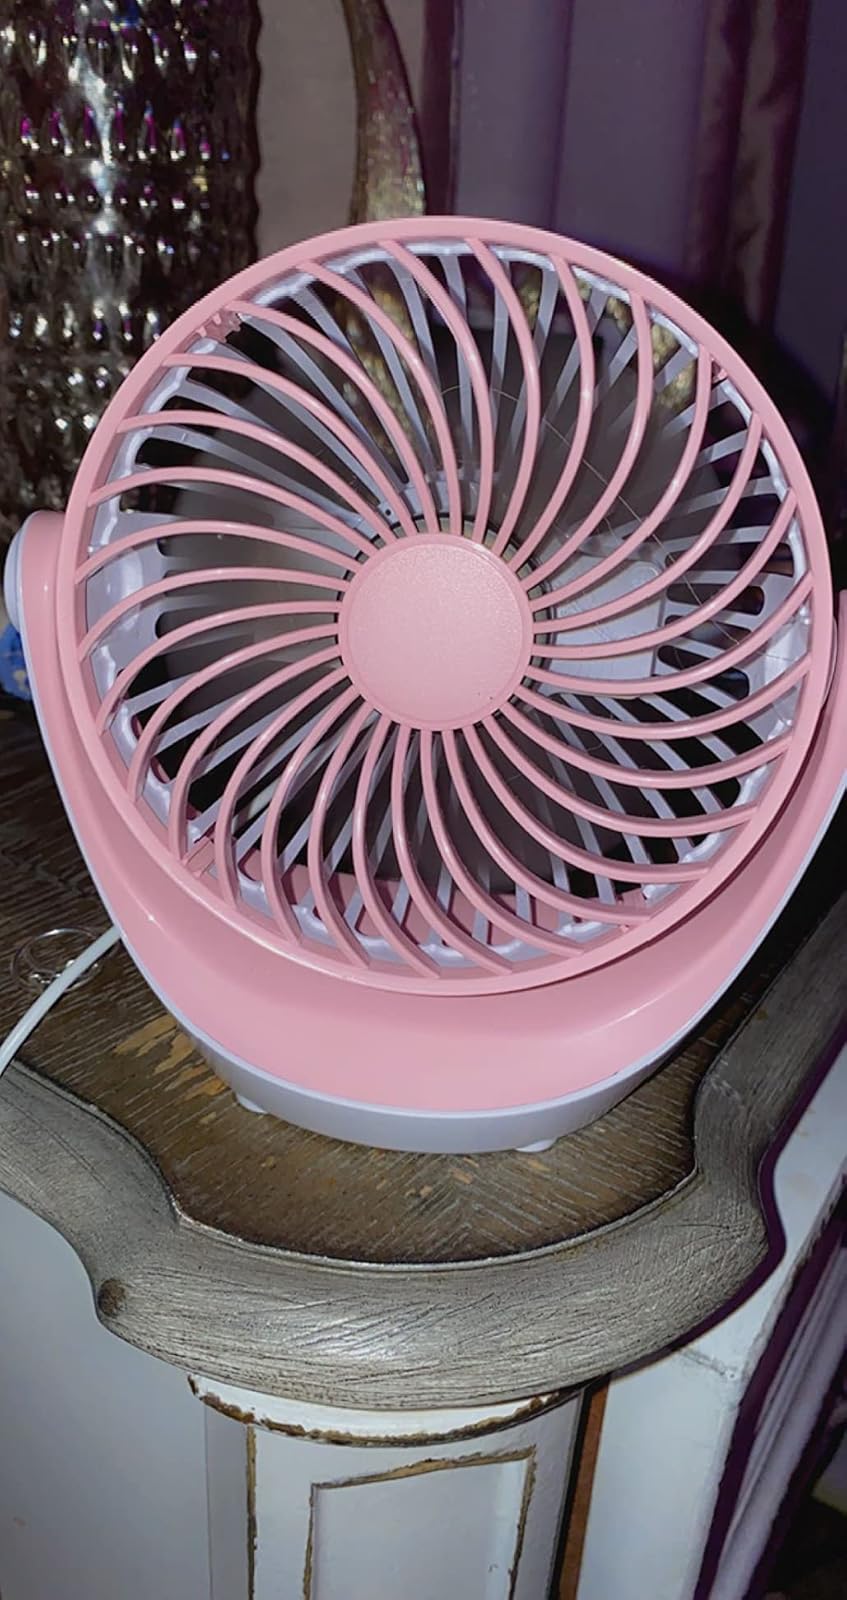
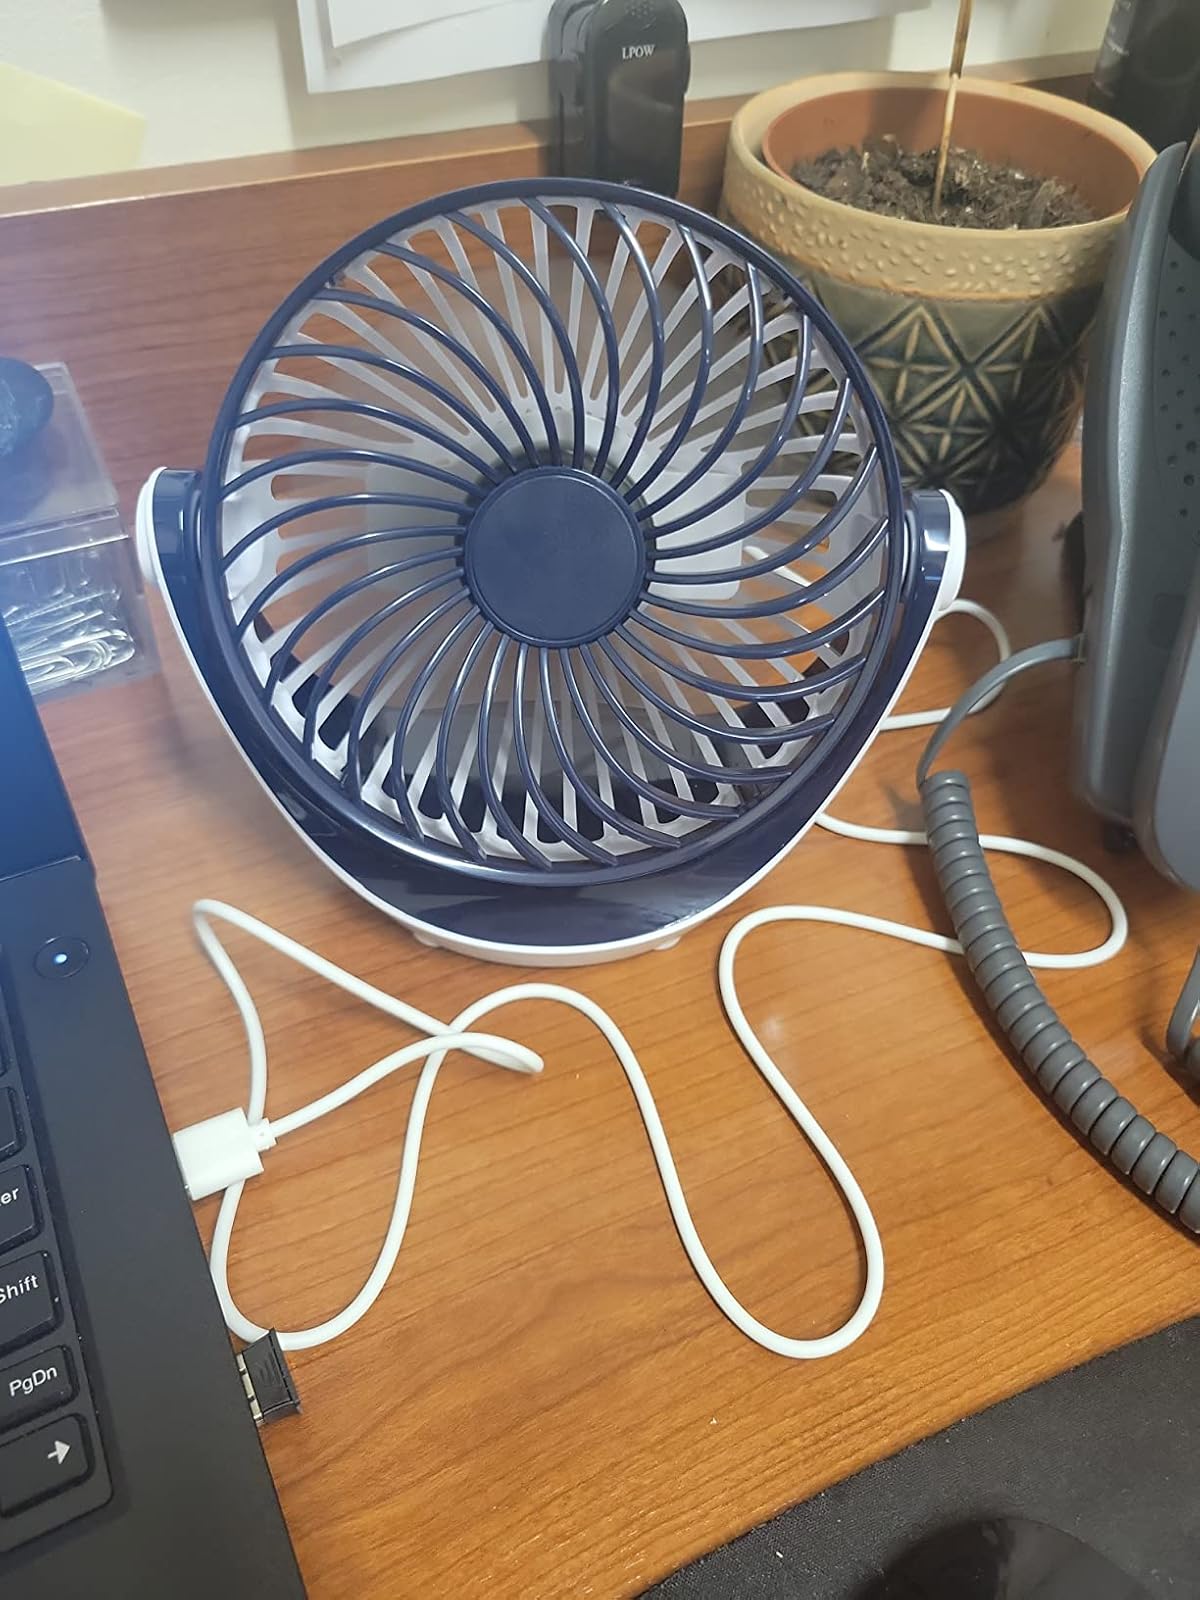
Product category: fan
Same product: no